Arcadia Formation

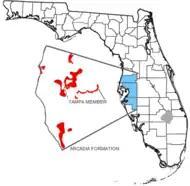
Extent of surface exposure of the Arcadia Formation.

The Arcadia Formation extends from at least Pasco and Polk counties in central Florida to Miami-Dade and Monroe counties at the southern end of the Florida peninsula, and possibly to the upper Florida Keys. It is thin or absent along the east coast of the Florida peninsula north of Indian River County. It is buried beneath later formations over most of its extent, with the exception of surface exposures in the area around Tampa Bay (in Hillsborough, Manatee, and Pasco counties). The top of the formation slopes downward from north to south, from more than above mean sea level (MSL) in Polk County to below MSL in Monroe County, and perhaps to more than below MSL in Miami-Dade and Palm Beach counties. Although there is some variability in the slope of the top of the formation at the northern end, the general slope from north to south is about . The thickness of the formation also generally increases from north to south, to in Charlotte County, and more than in southern Miami-Dade County.